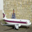
Label: airplane